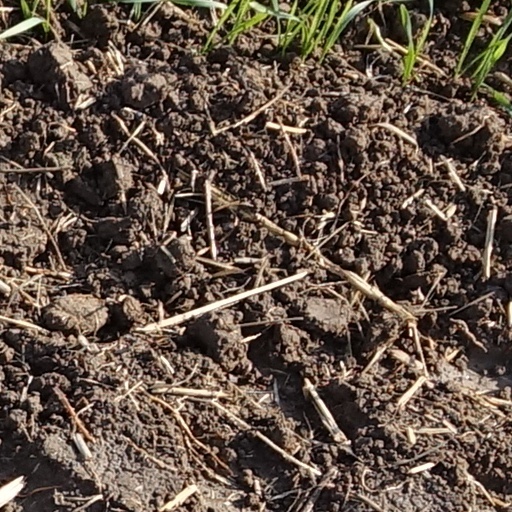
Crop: wheat